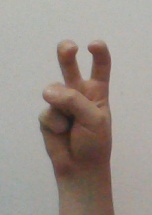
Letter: toot